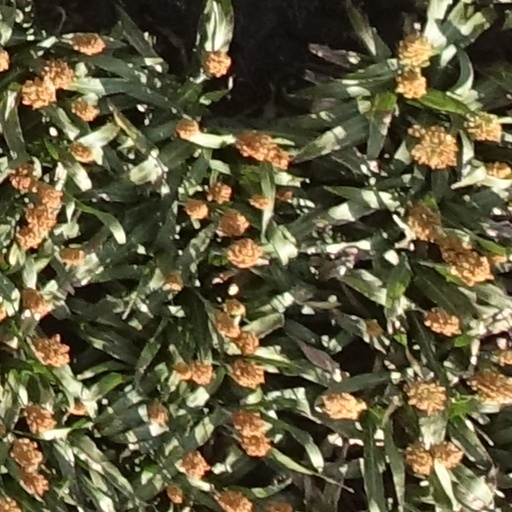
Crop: sorghum